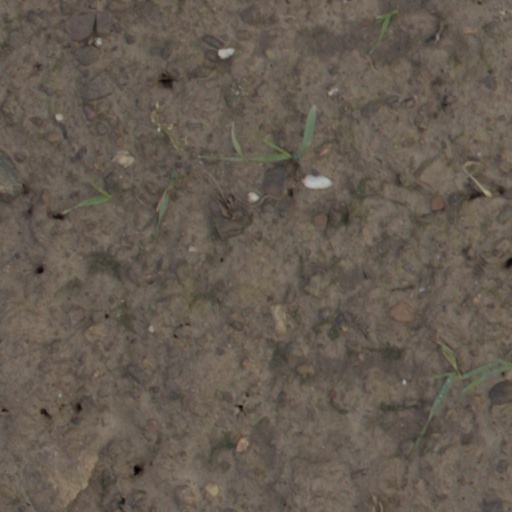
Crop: wheat